Iceworld

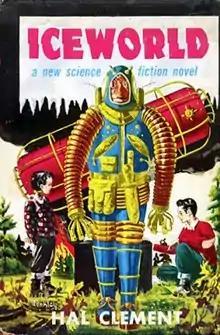
Dust-jacket from the first edition

Iceworld is a science fiction novel by American writer Hal Clement. It was published in 1953 by Gnome Press in an edition of 4,000 copies. The novel was originally serialized in the magazine "Astounding" in 1951.